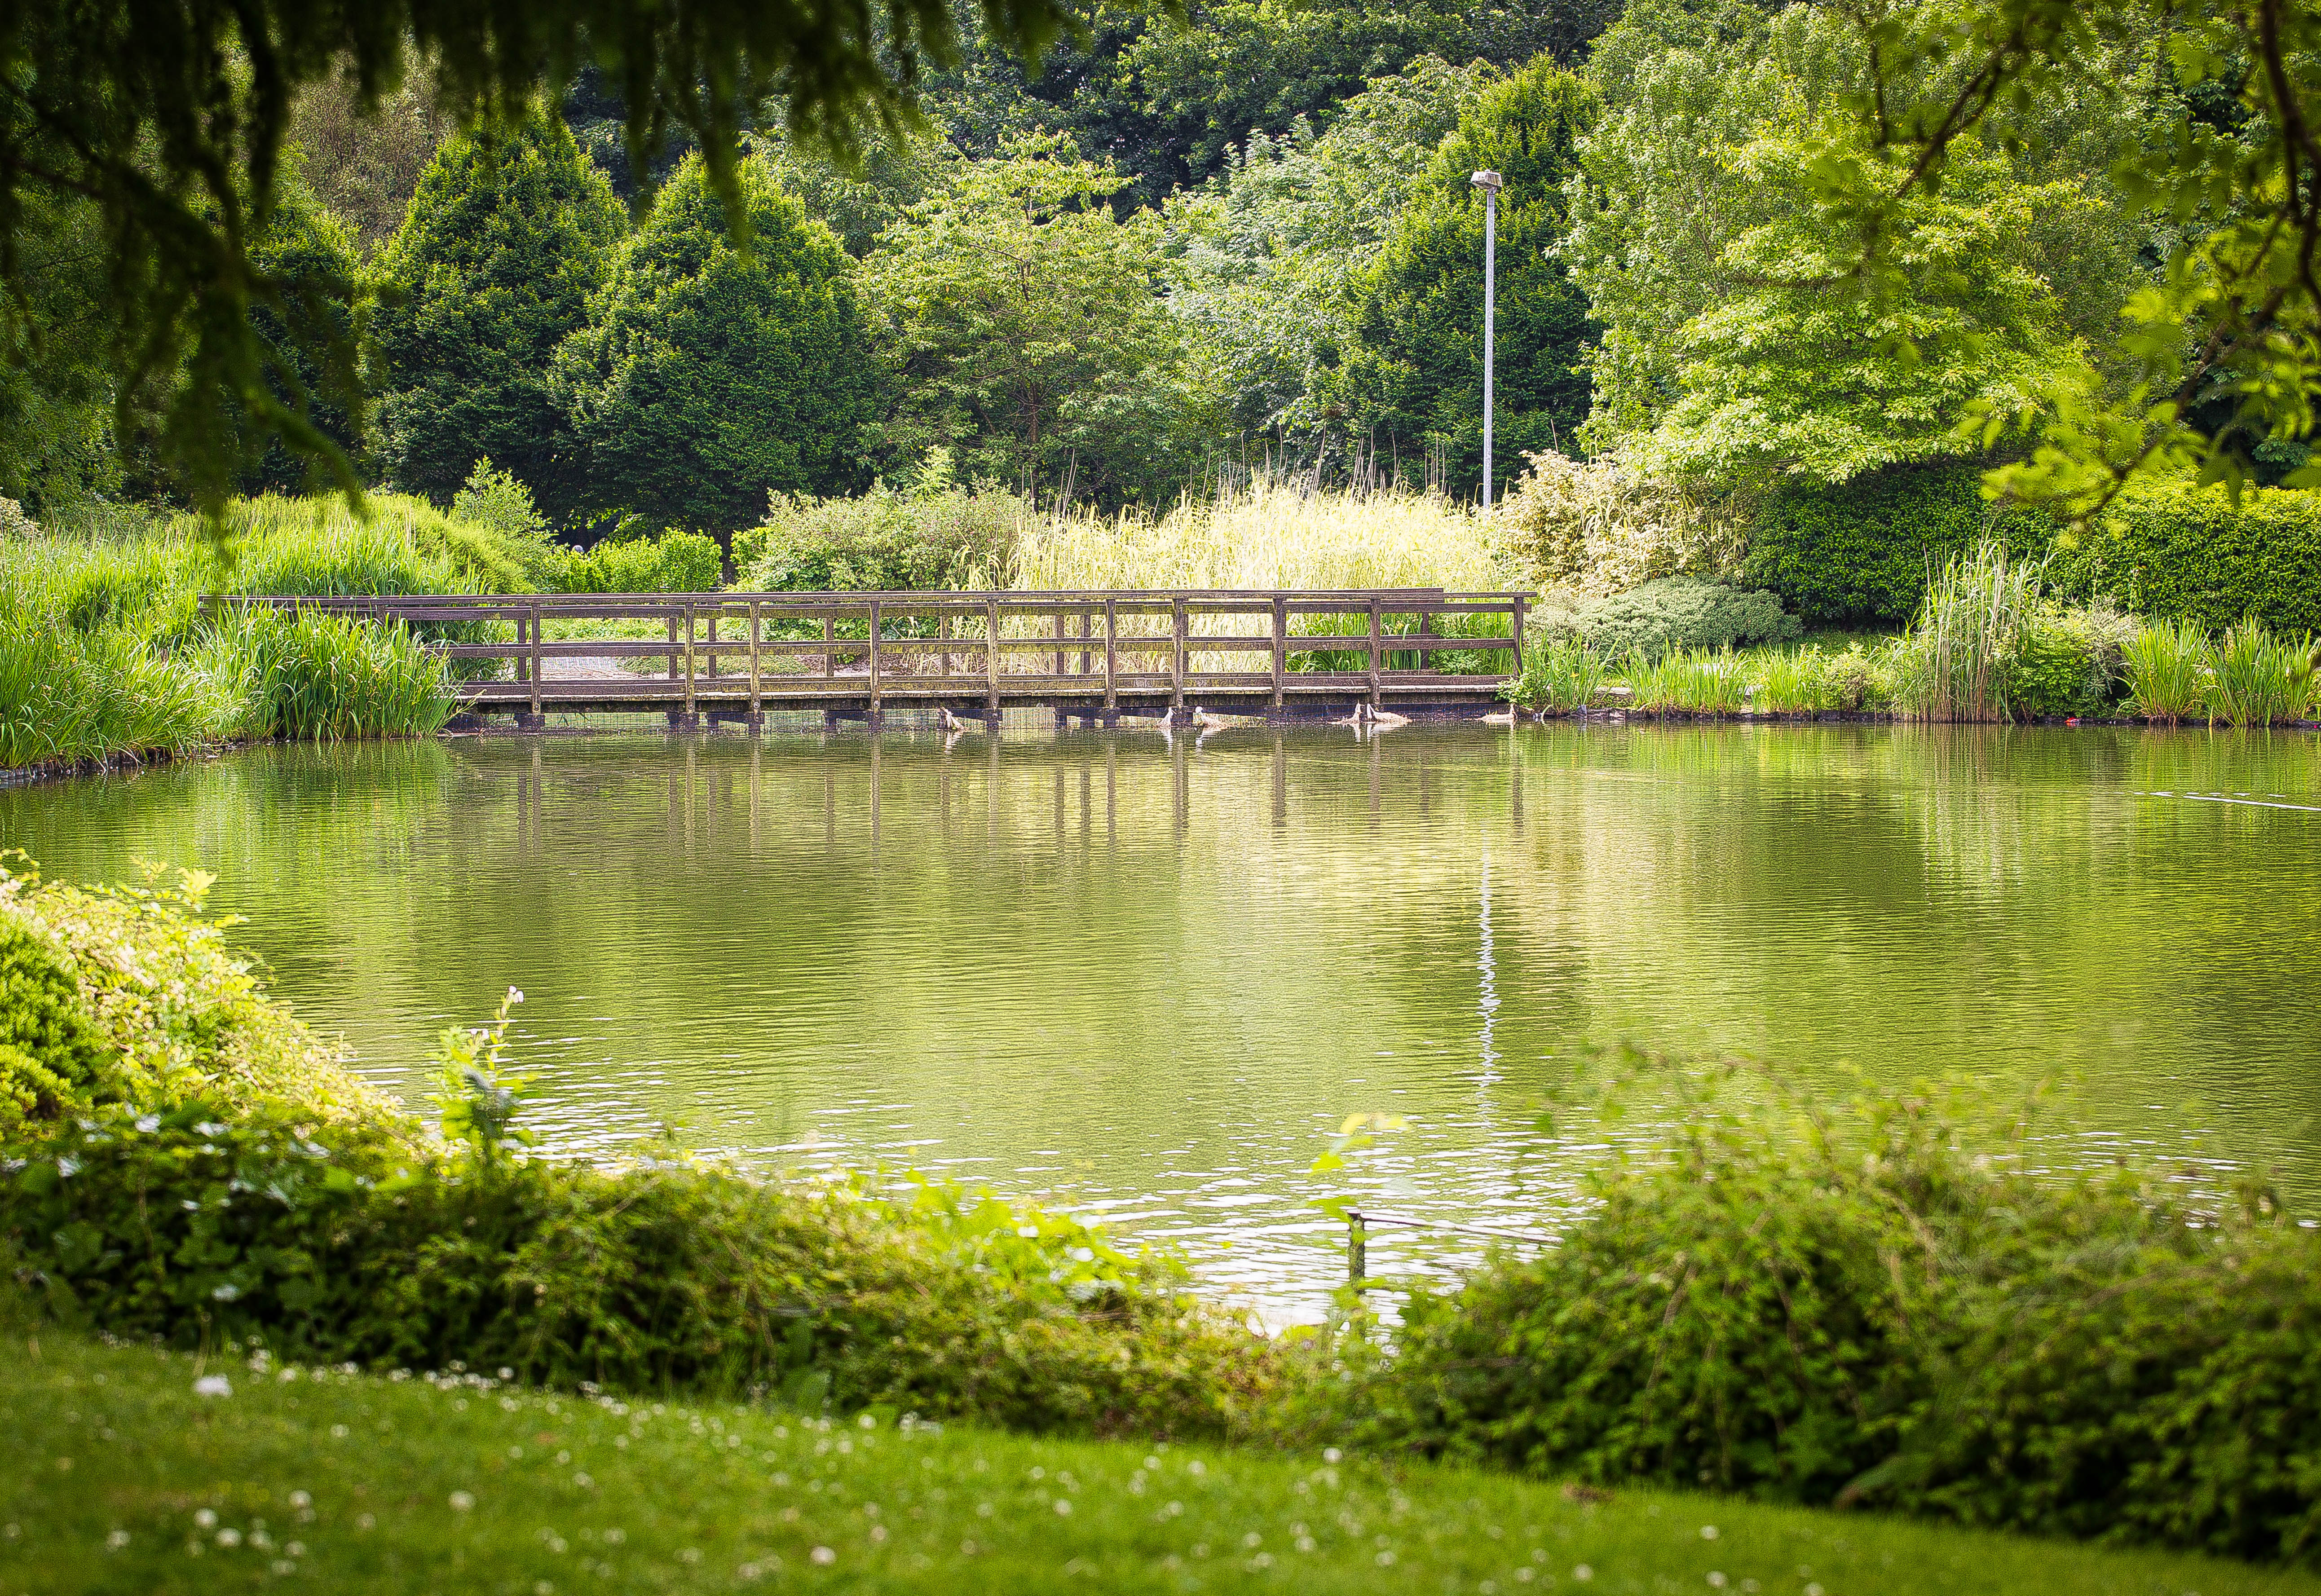
nature, natural landscape, body of water, green, pond, water, vegetation, reflection, garden, bank, nature reserve, tree, lake, natural environment, grass, water resources, fish pond, botanical garden, botany, river, watercourse, spring, biome, reservoir, plant, riparian forest, leaf, landscape, lacustrine plain, waterway, lawn, park, shrub, forest, landscaping, woodland, canal, state park, estate, wetland